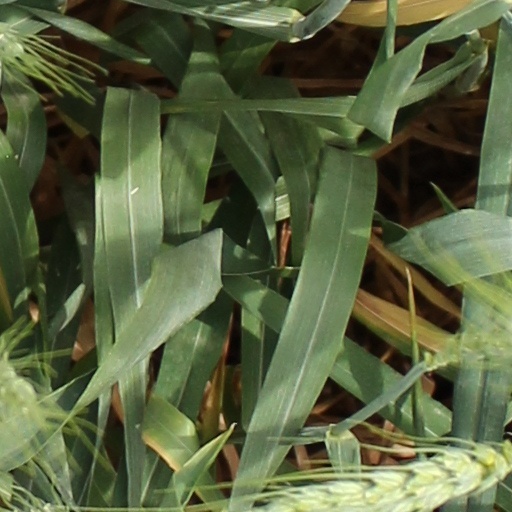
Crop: wheat